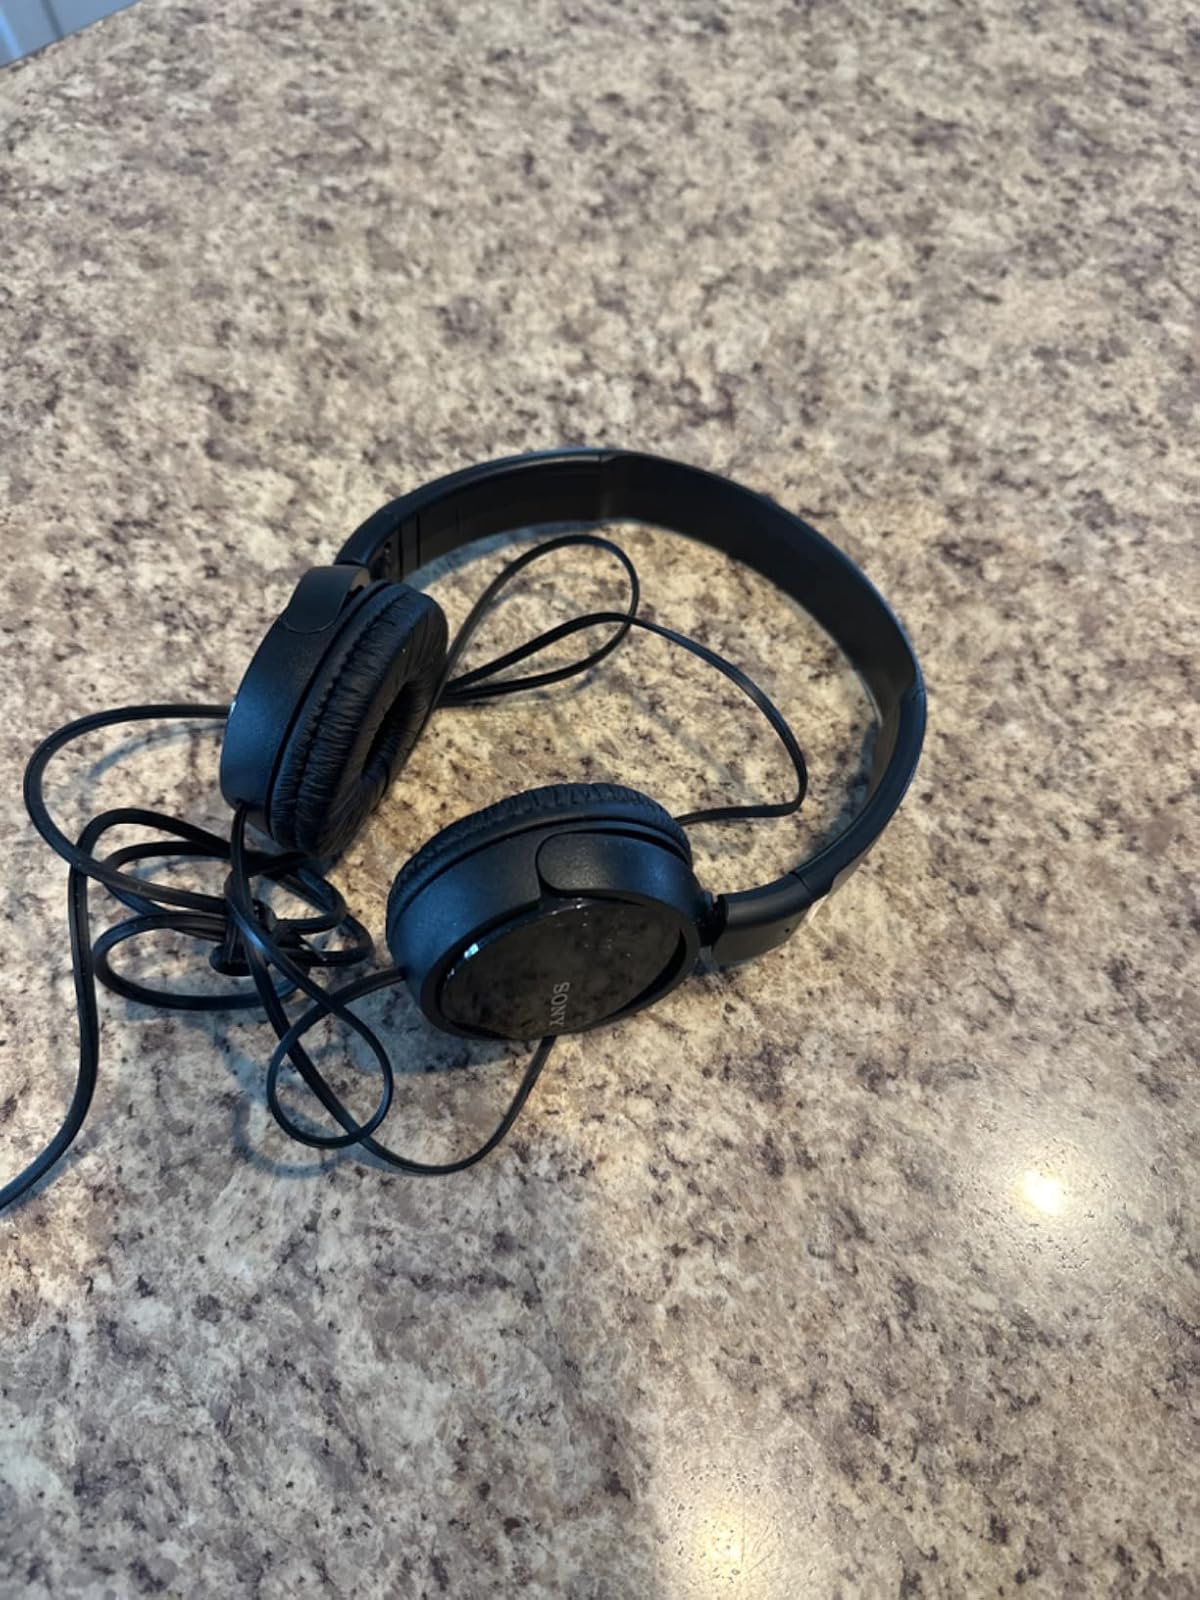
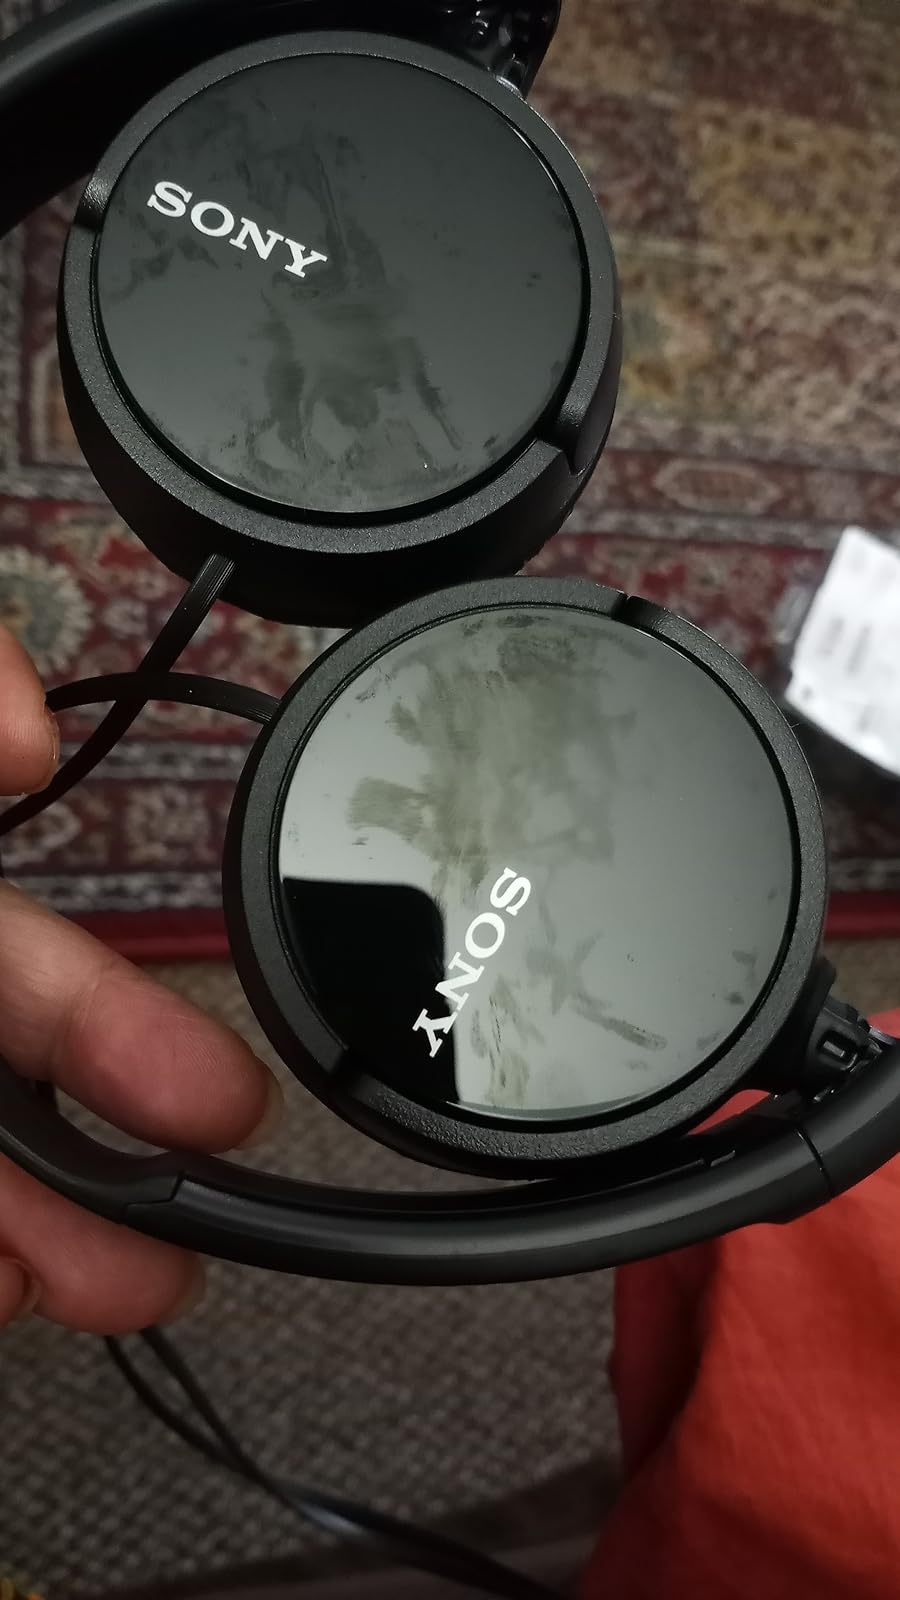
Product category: headphones
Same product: yes